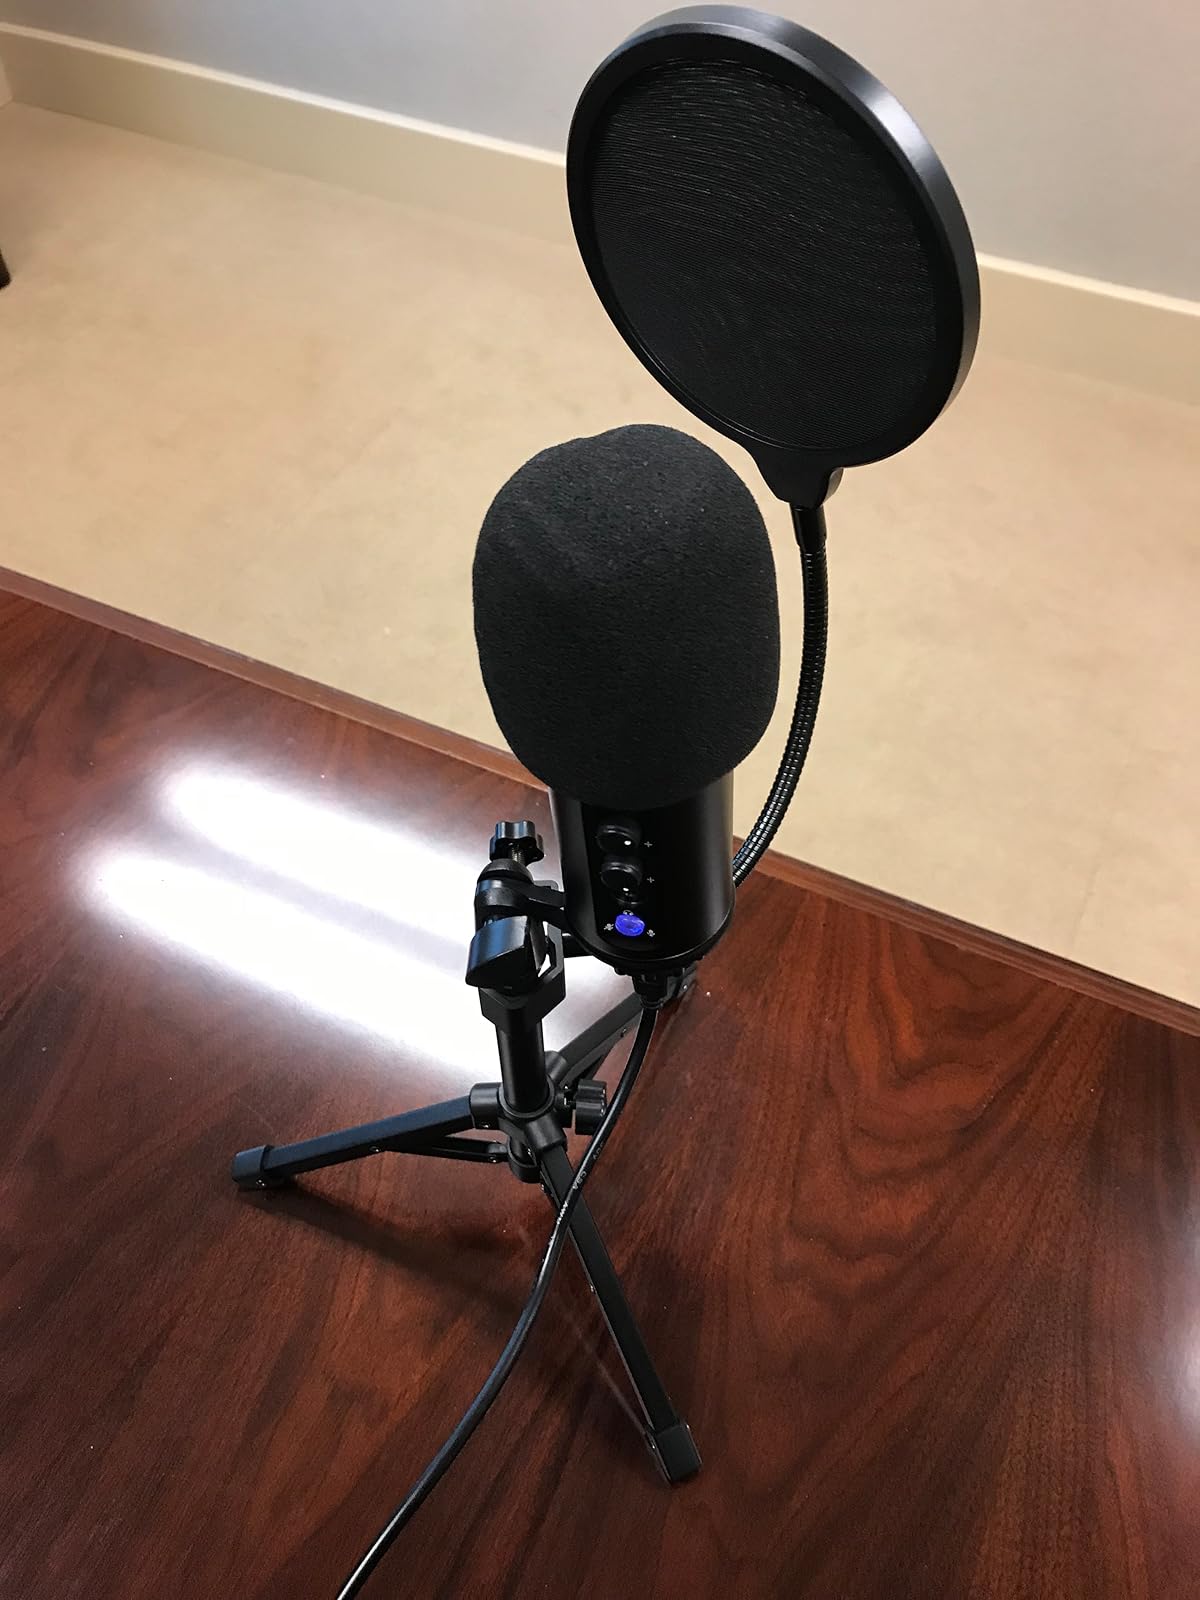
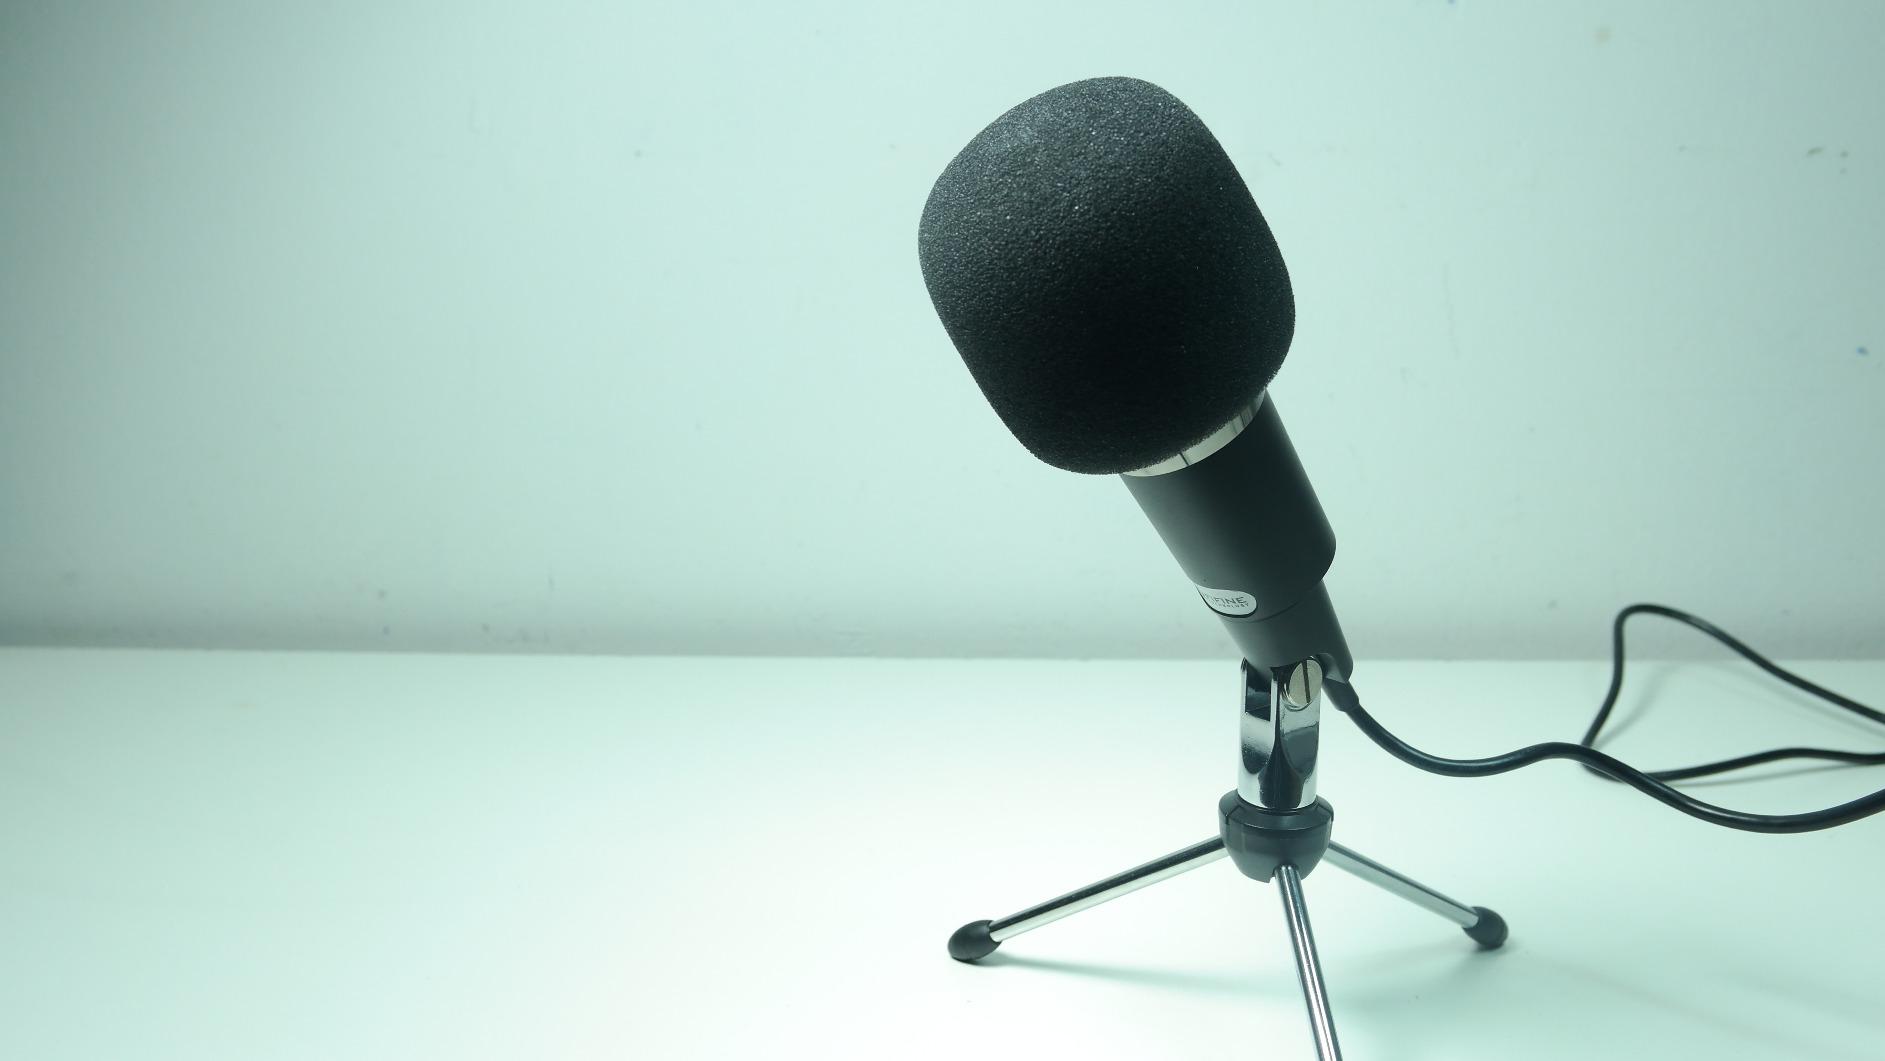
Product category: microphone
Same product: no